List of Texas Rangers first-round draft picks

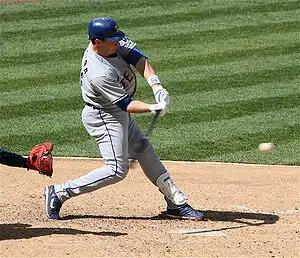
Mark Teixeira (2001) played 162 games for the Rangers in back-to-back seasons and finished second in the MVP voting in 2009.

The Texas Rangers are a Major League Baseball (MLB) franchise based in the Dallas–Fort Worth metropolitan area. They play in the American League West division. Before 1972 (and for the first seven years of the draft), they were known as the Washington Senators and based in Washington, D.C. Since the institution of MLB's Rule 4 Draft, the Rangers franchise has selected 68 players in the first round. Officially known as the "First-Year Player Draft", the Rule 4 Draft is MLB's primary mechanism for assigning amateur baseball players from high schools, colleges, and other amateur baseball clubs to its teams. The draft order is determined based on the previous season's standings, with the team possessing the worst record receiving the first pick. In addition, teams which lost free agents in the previous off-season may be awarded compensatory or supplementary picks.